Cyclone Cody

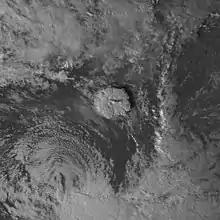
A satellite image of the Hunga Tonga eruption with the remnants of Tropical Cyclone Cody to its southwest late on 15 January.

The origins of Cyclone Cody can be traced back to an area of low pressure near the Fijian dependency of Rotuma late on 3 January. Two days later, on 5 January, the Fiji Meteorological Service (FMS) began tracking the system, now located about to the north of Nadi, Fiji, and designated it as "Tropical Disturbance 03F". At the time, it was embedded within a trough, with cloud bands associated to the South Pacific convergence zone wrapping into the system, while under an environment of moderate to strong divergence, low to moderate wind shear, and good outflow. Later that day, the Joint Typhoon Warning Center (JTWC) began monitoring the disturbance, although increasing shear slowed its development. Over the next few days, it tracked southwest under sea surface temperatures, with flaring deep convection wrapping to its centre. At 00:00 UTC on 8 January, the FMS upgraded 03F to a tropical depression, as cooling cloud tops wrapped over its centre from the northern side. At the same time, the JTWC upgraded 03F to a tropical storm; operationally, they issued a Tropical Cyclone Formation Alert (TCFA) 14 hours later, due to gale-force winds developing over the eastern side of the system, before issuing advisories on the storm at 21:00 UTC the same day. Turning eastward within a competing steering pattern between the near-equatorial ridge to its northeast and the subtropical ridge to its south, it briefly weakened to a tropical depression by 9 January, as dry air hindered the development of its centre, before the JTWC reupgraded it to a tropical storm at 06:00 UTC. During the day, 03F passed within to the southwest of Nadi.